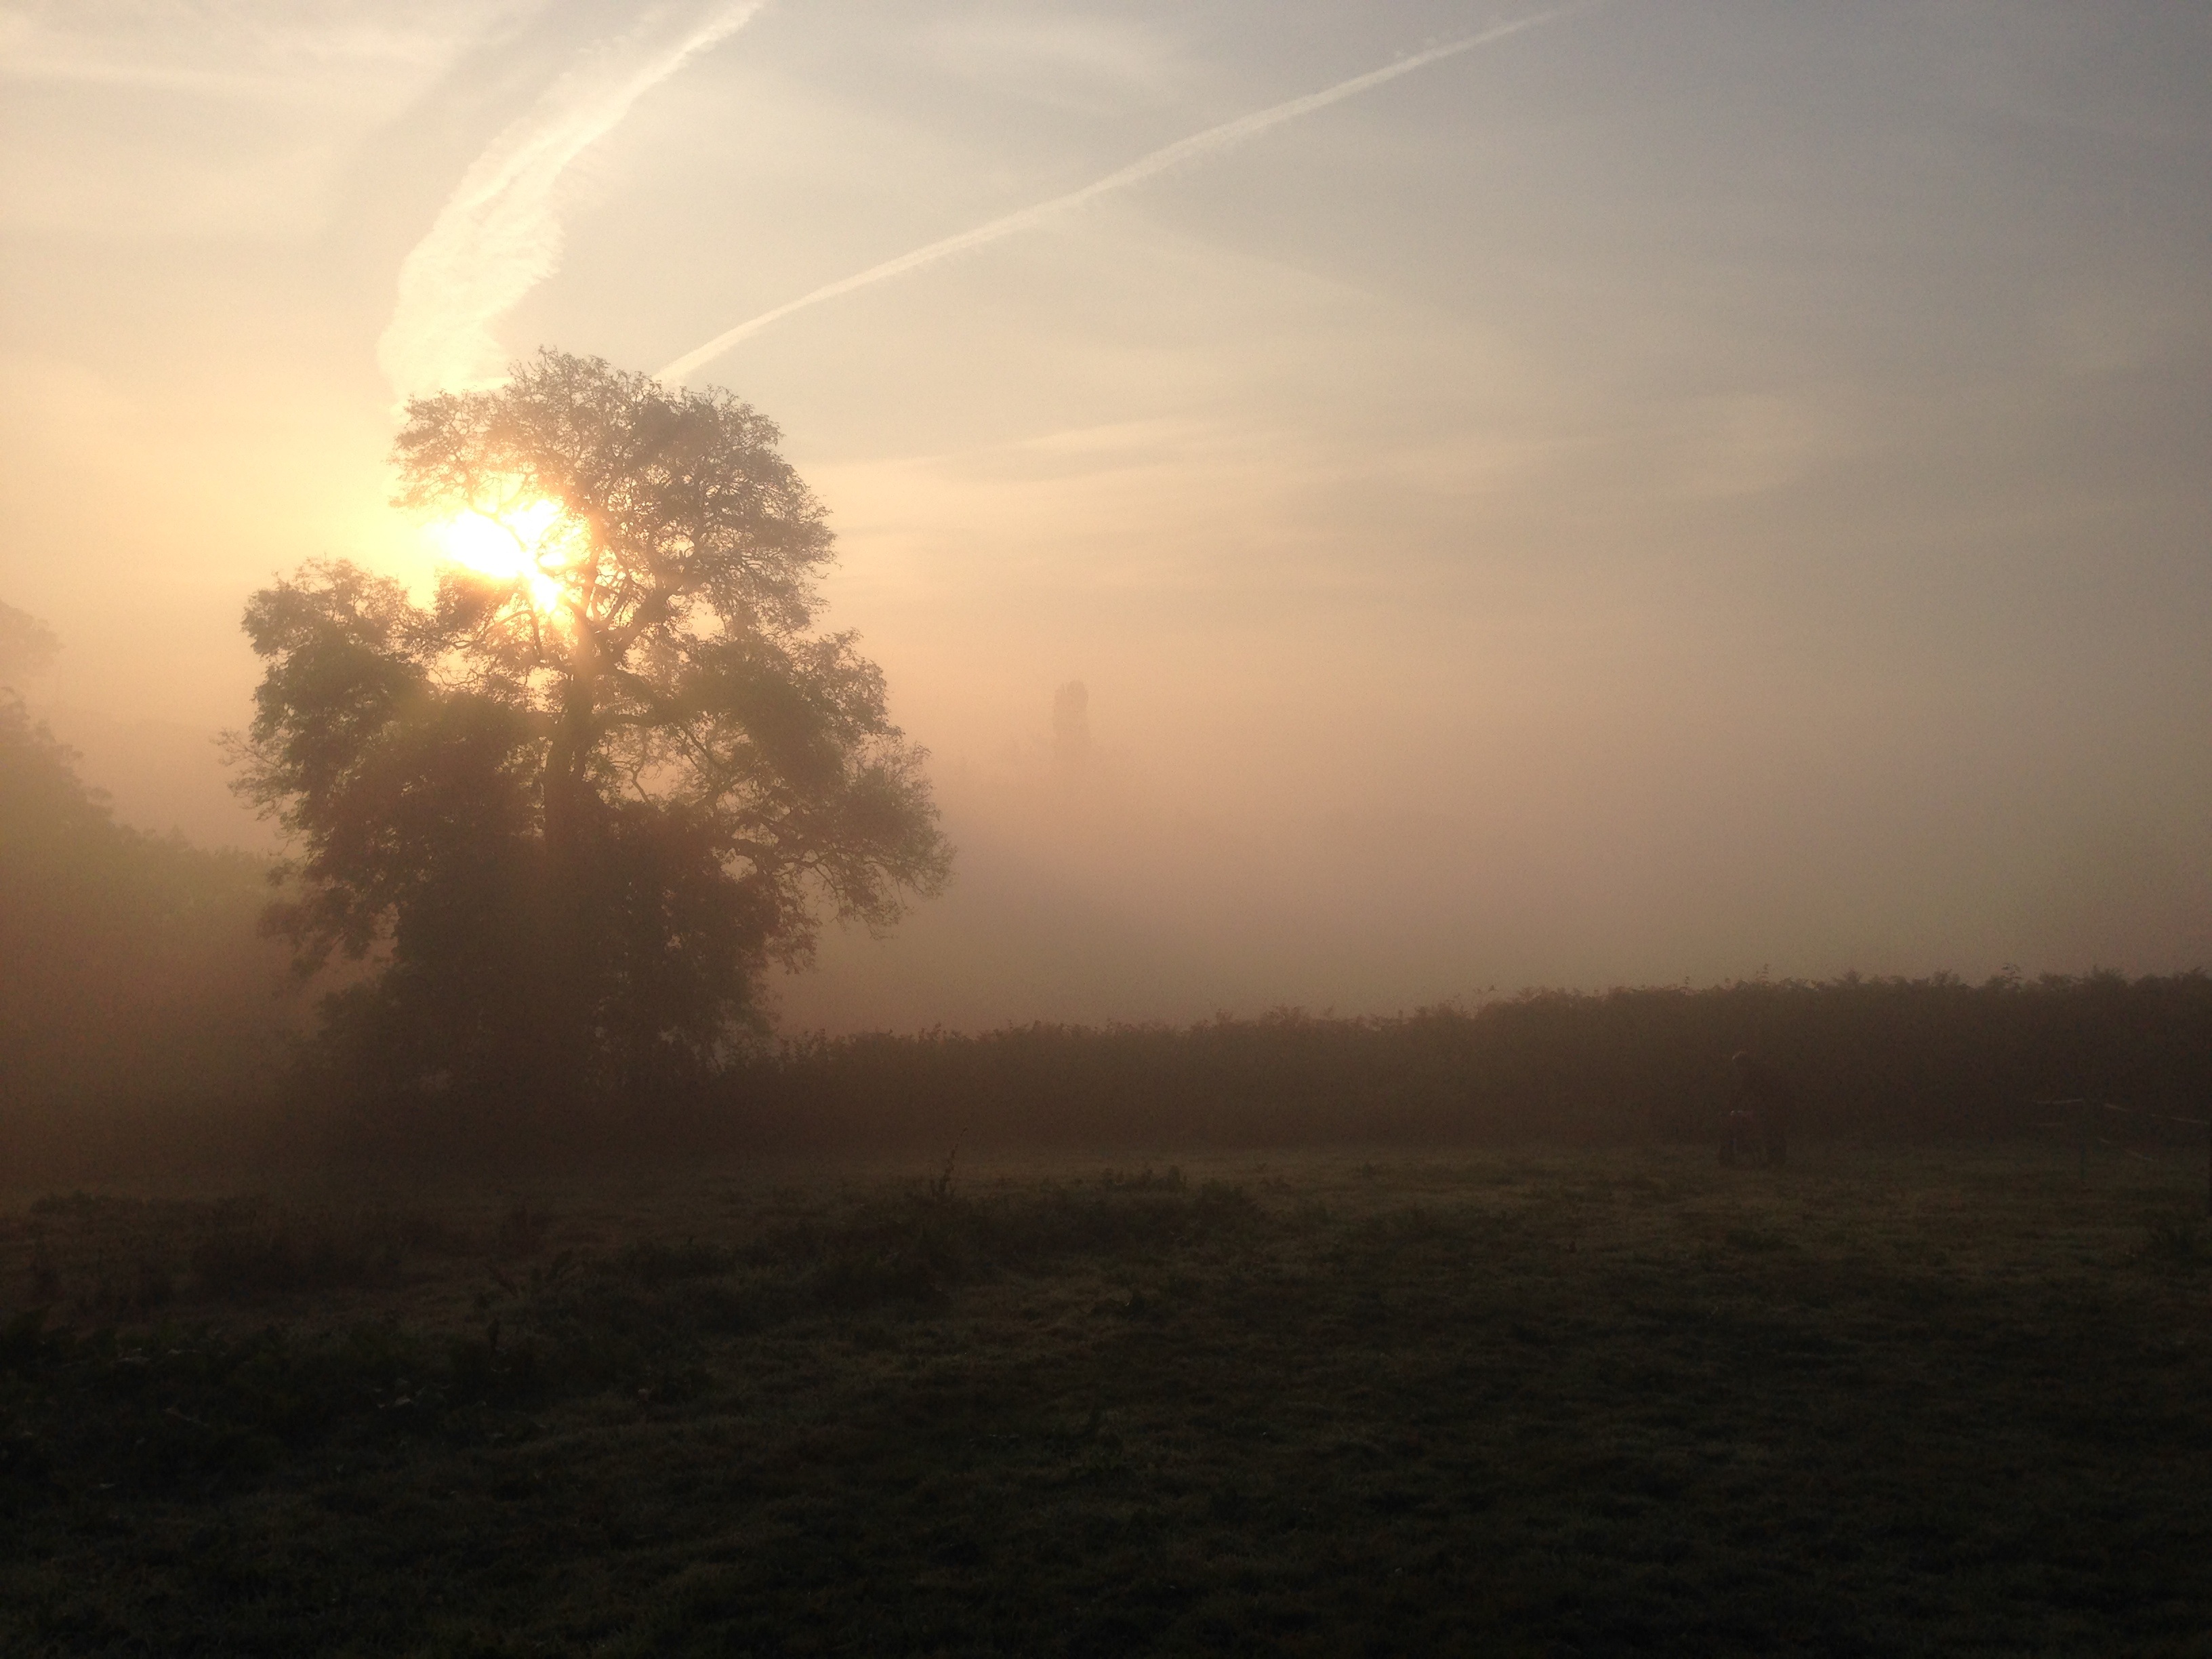
tree, horizon, cloud, sky, sun, fog, sunrise, sunset, mist, field, meadow, sunlight, morning, hill, dawn, atmosphere, summer, dusk, evening, rural, weather, haze, plain, astronomical object, atmospheric phenomenon, atmosphere of earth